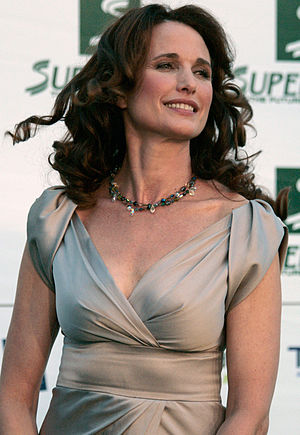
Andie MacDowell
"Rosalie Anderson ""Andie"" MacDowell er en amerikansk model og filmskuespiller.